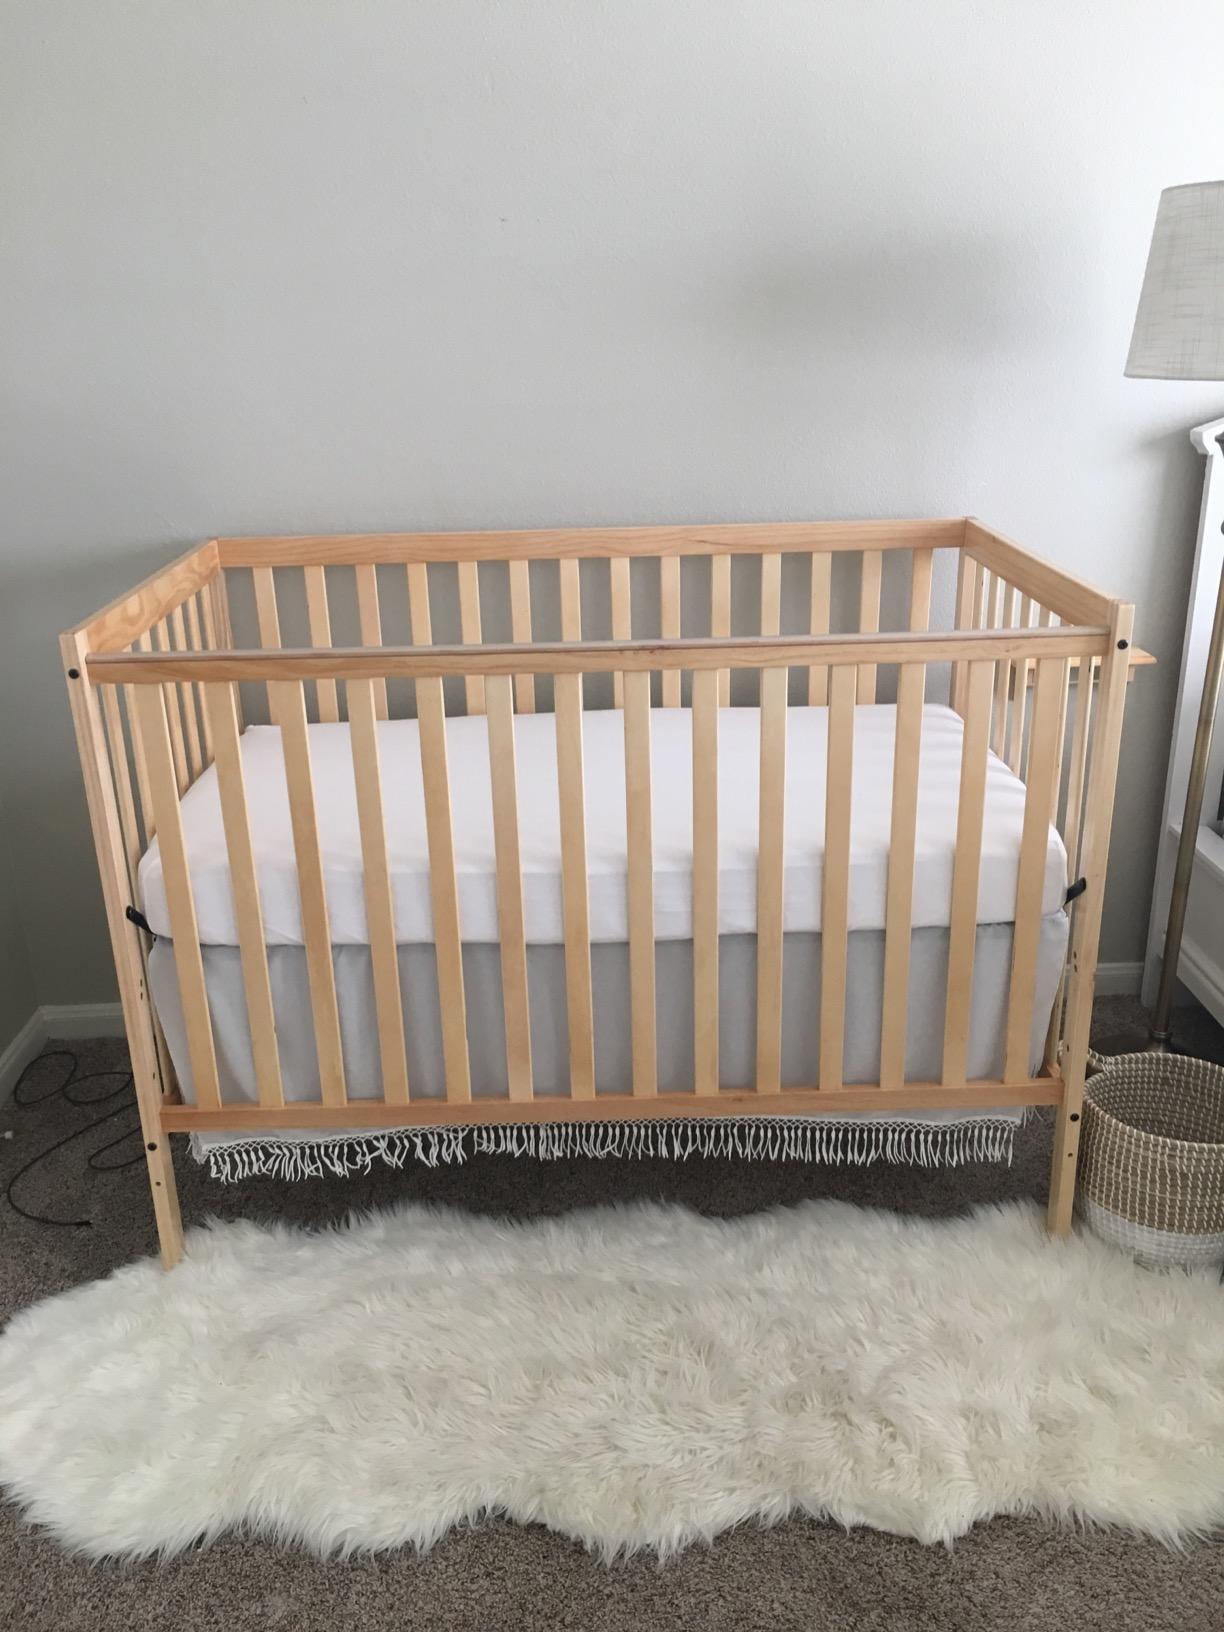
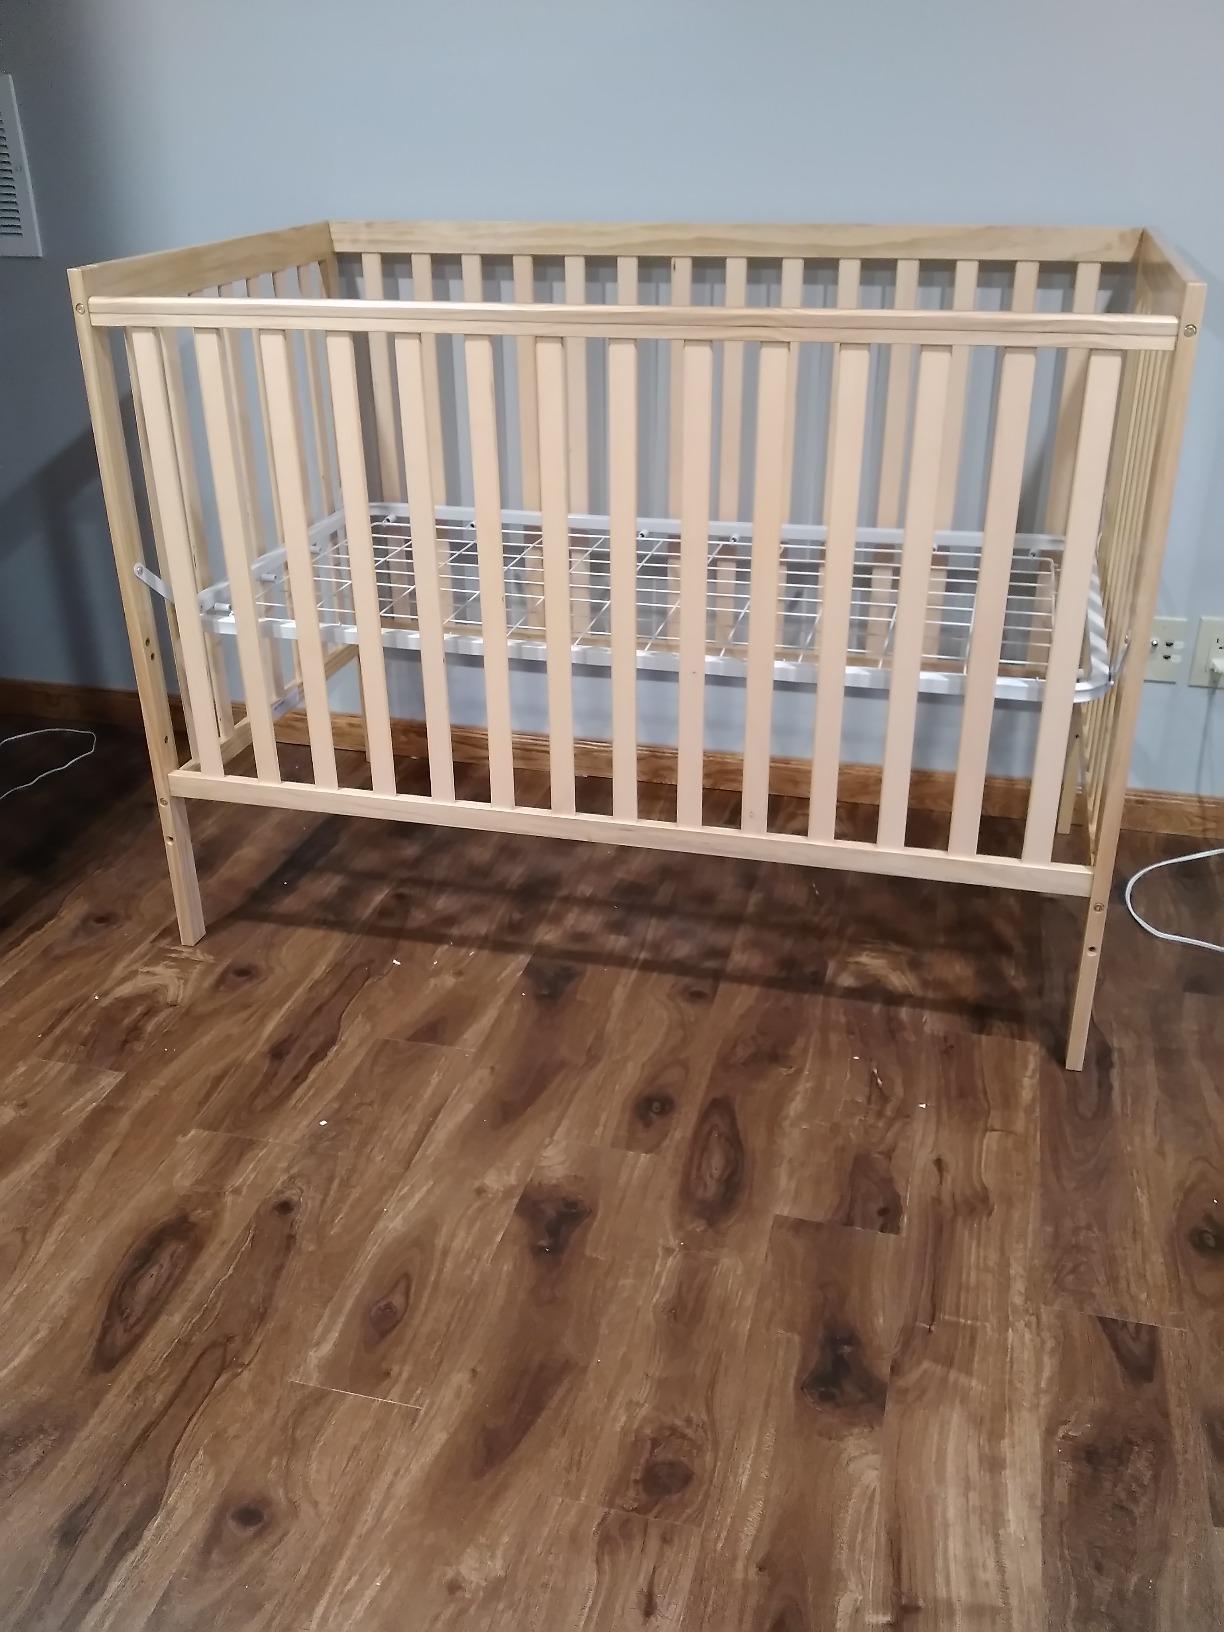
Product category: products_crib
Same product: yes